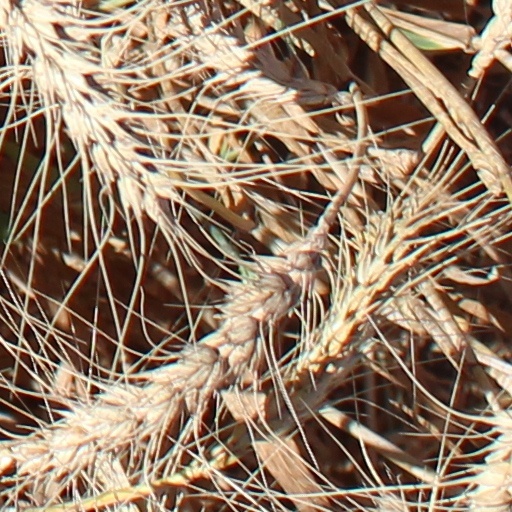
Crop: wheat